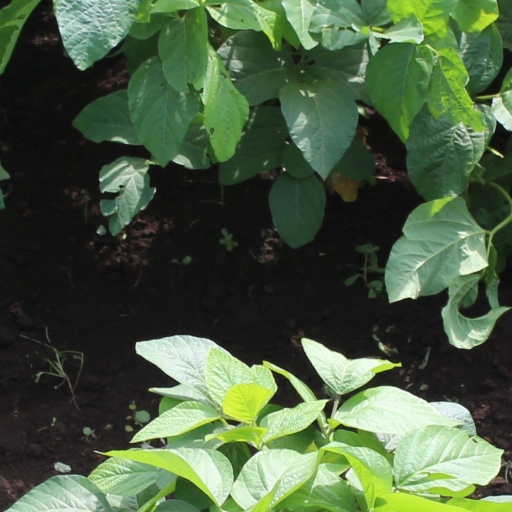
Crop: soybean